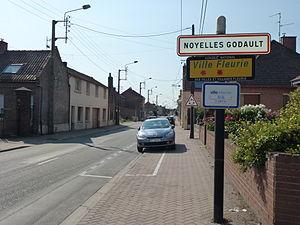
Noyelles-Godault est une commune française située dans le département du Pas-de-Calais en région Hauts-de-France.